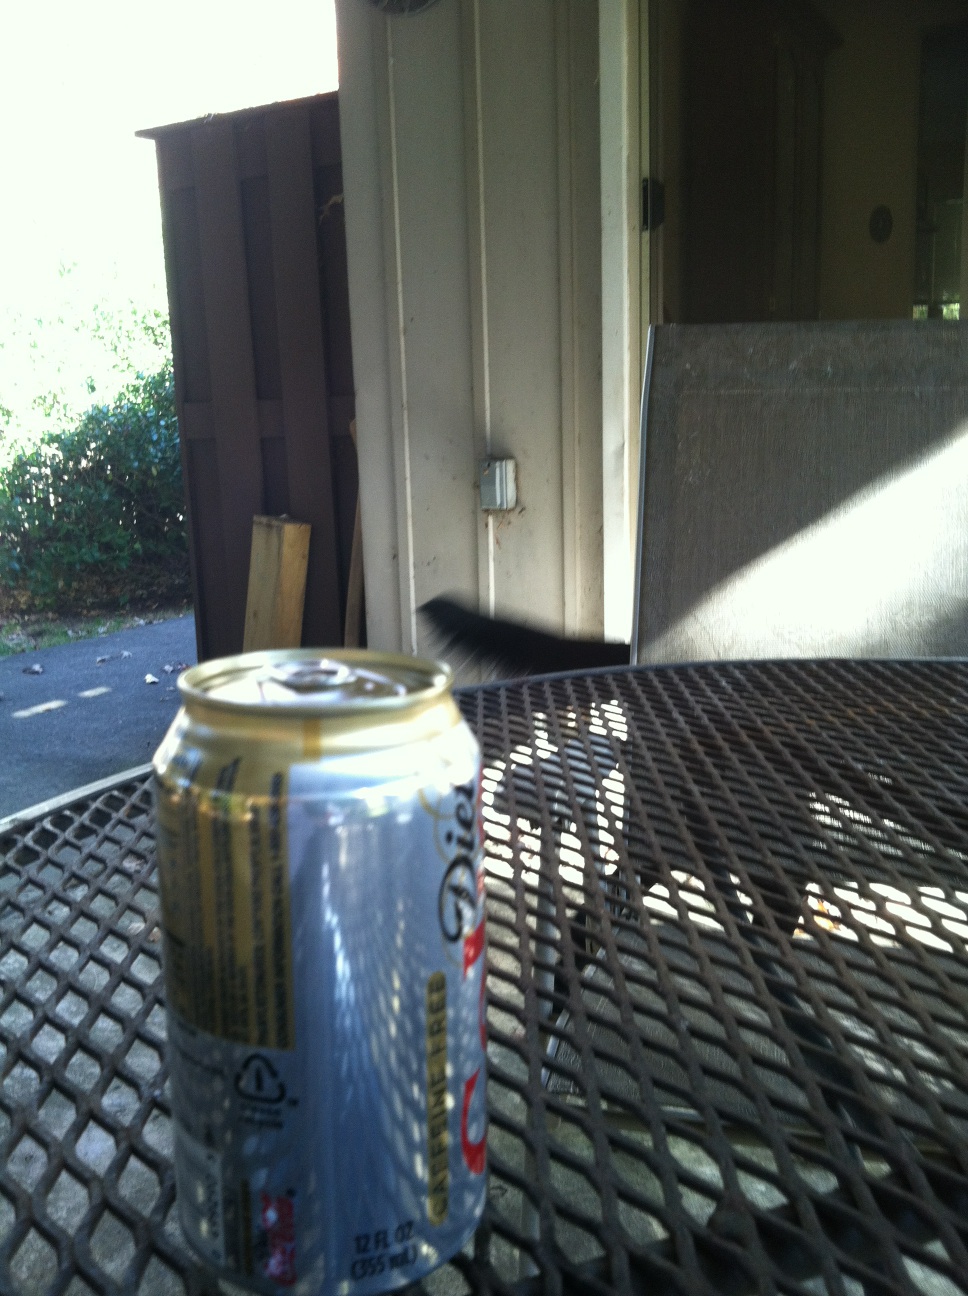Question: What flavor soda is this?
Answer: diet coke